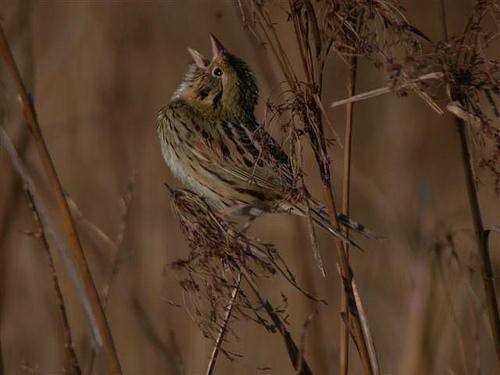
A photo of a henslow sparrow